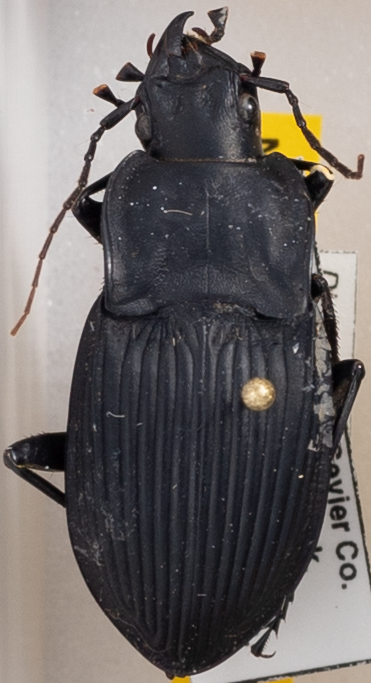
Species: Dicaelus dilatatus
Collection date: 2019-06-25
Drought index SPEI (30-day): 0.13
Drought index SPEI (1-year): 2.09
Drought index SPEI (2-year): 2.09